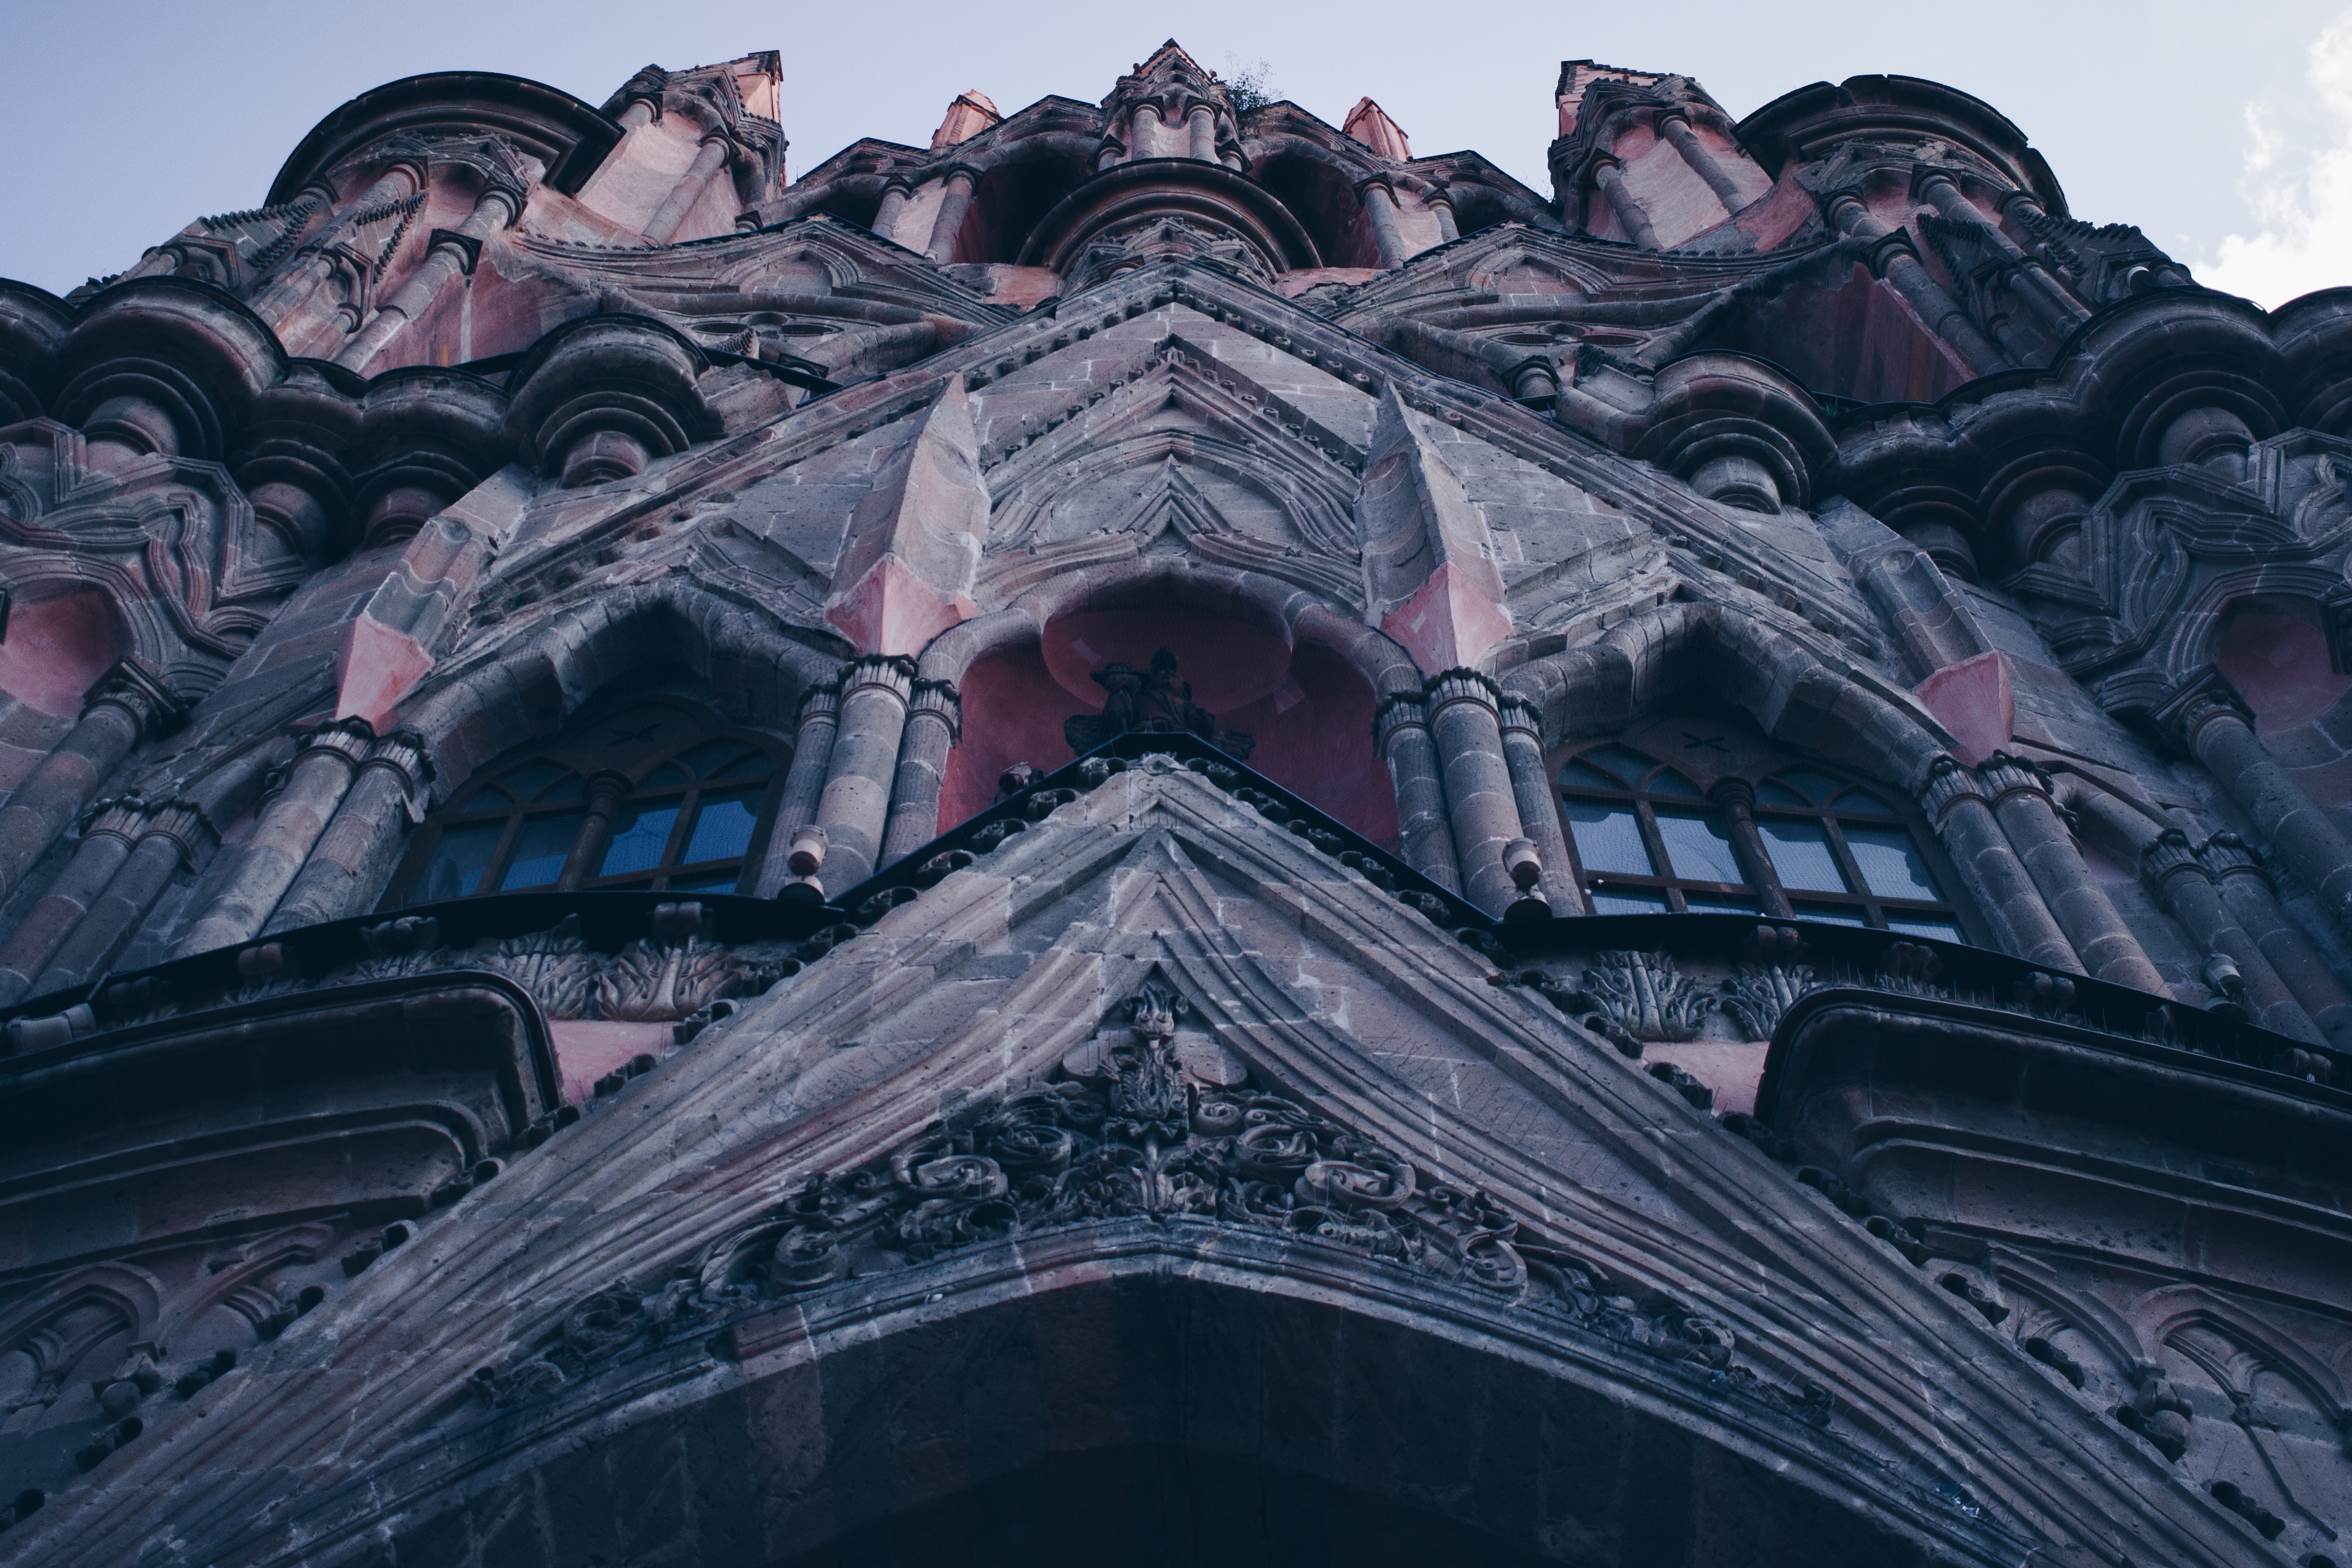
landmark, art, symmetry, screenshot, gothic architecture, amusement ride